Sum of angles of a triangle

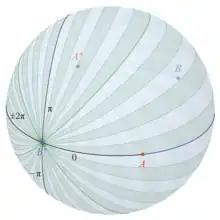
A foliation of the sphere by Lexell's loci

A spherical triangle is determined up to isometry by formula_1, one side length and one adjacent angle. More precisely, according to Lexell's theorem, given a spherical segment formula_12 as a fixed side and a number formula_13, the set of points formula_14 such that the triangle formula_15 has spherical excess formula_16 is a circle through the antipodes formula_17 of formula_18 and formula_19. Hence, the level sets of formula_1 form a foliation of the sphere with two singularities formula_21, and the gradient vector of formula_1 is orthogonal to this foliation.